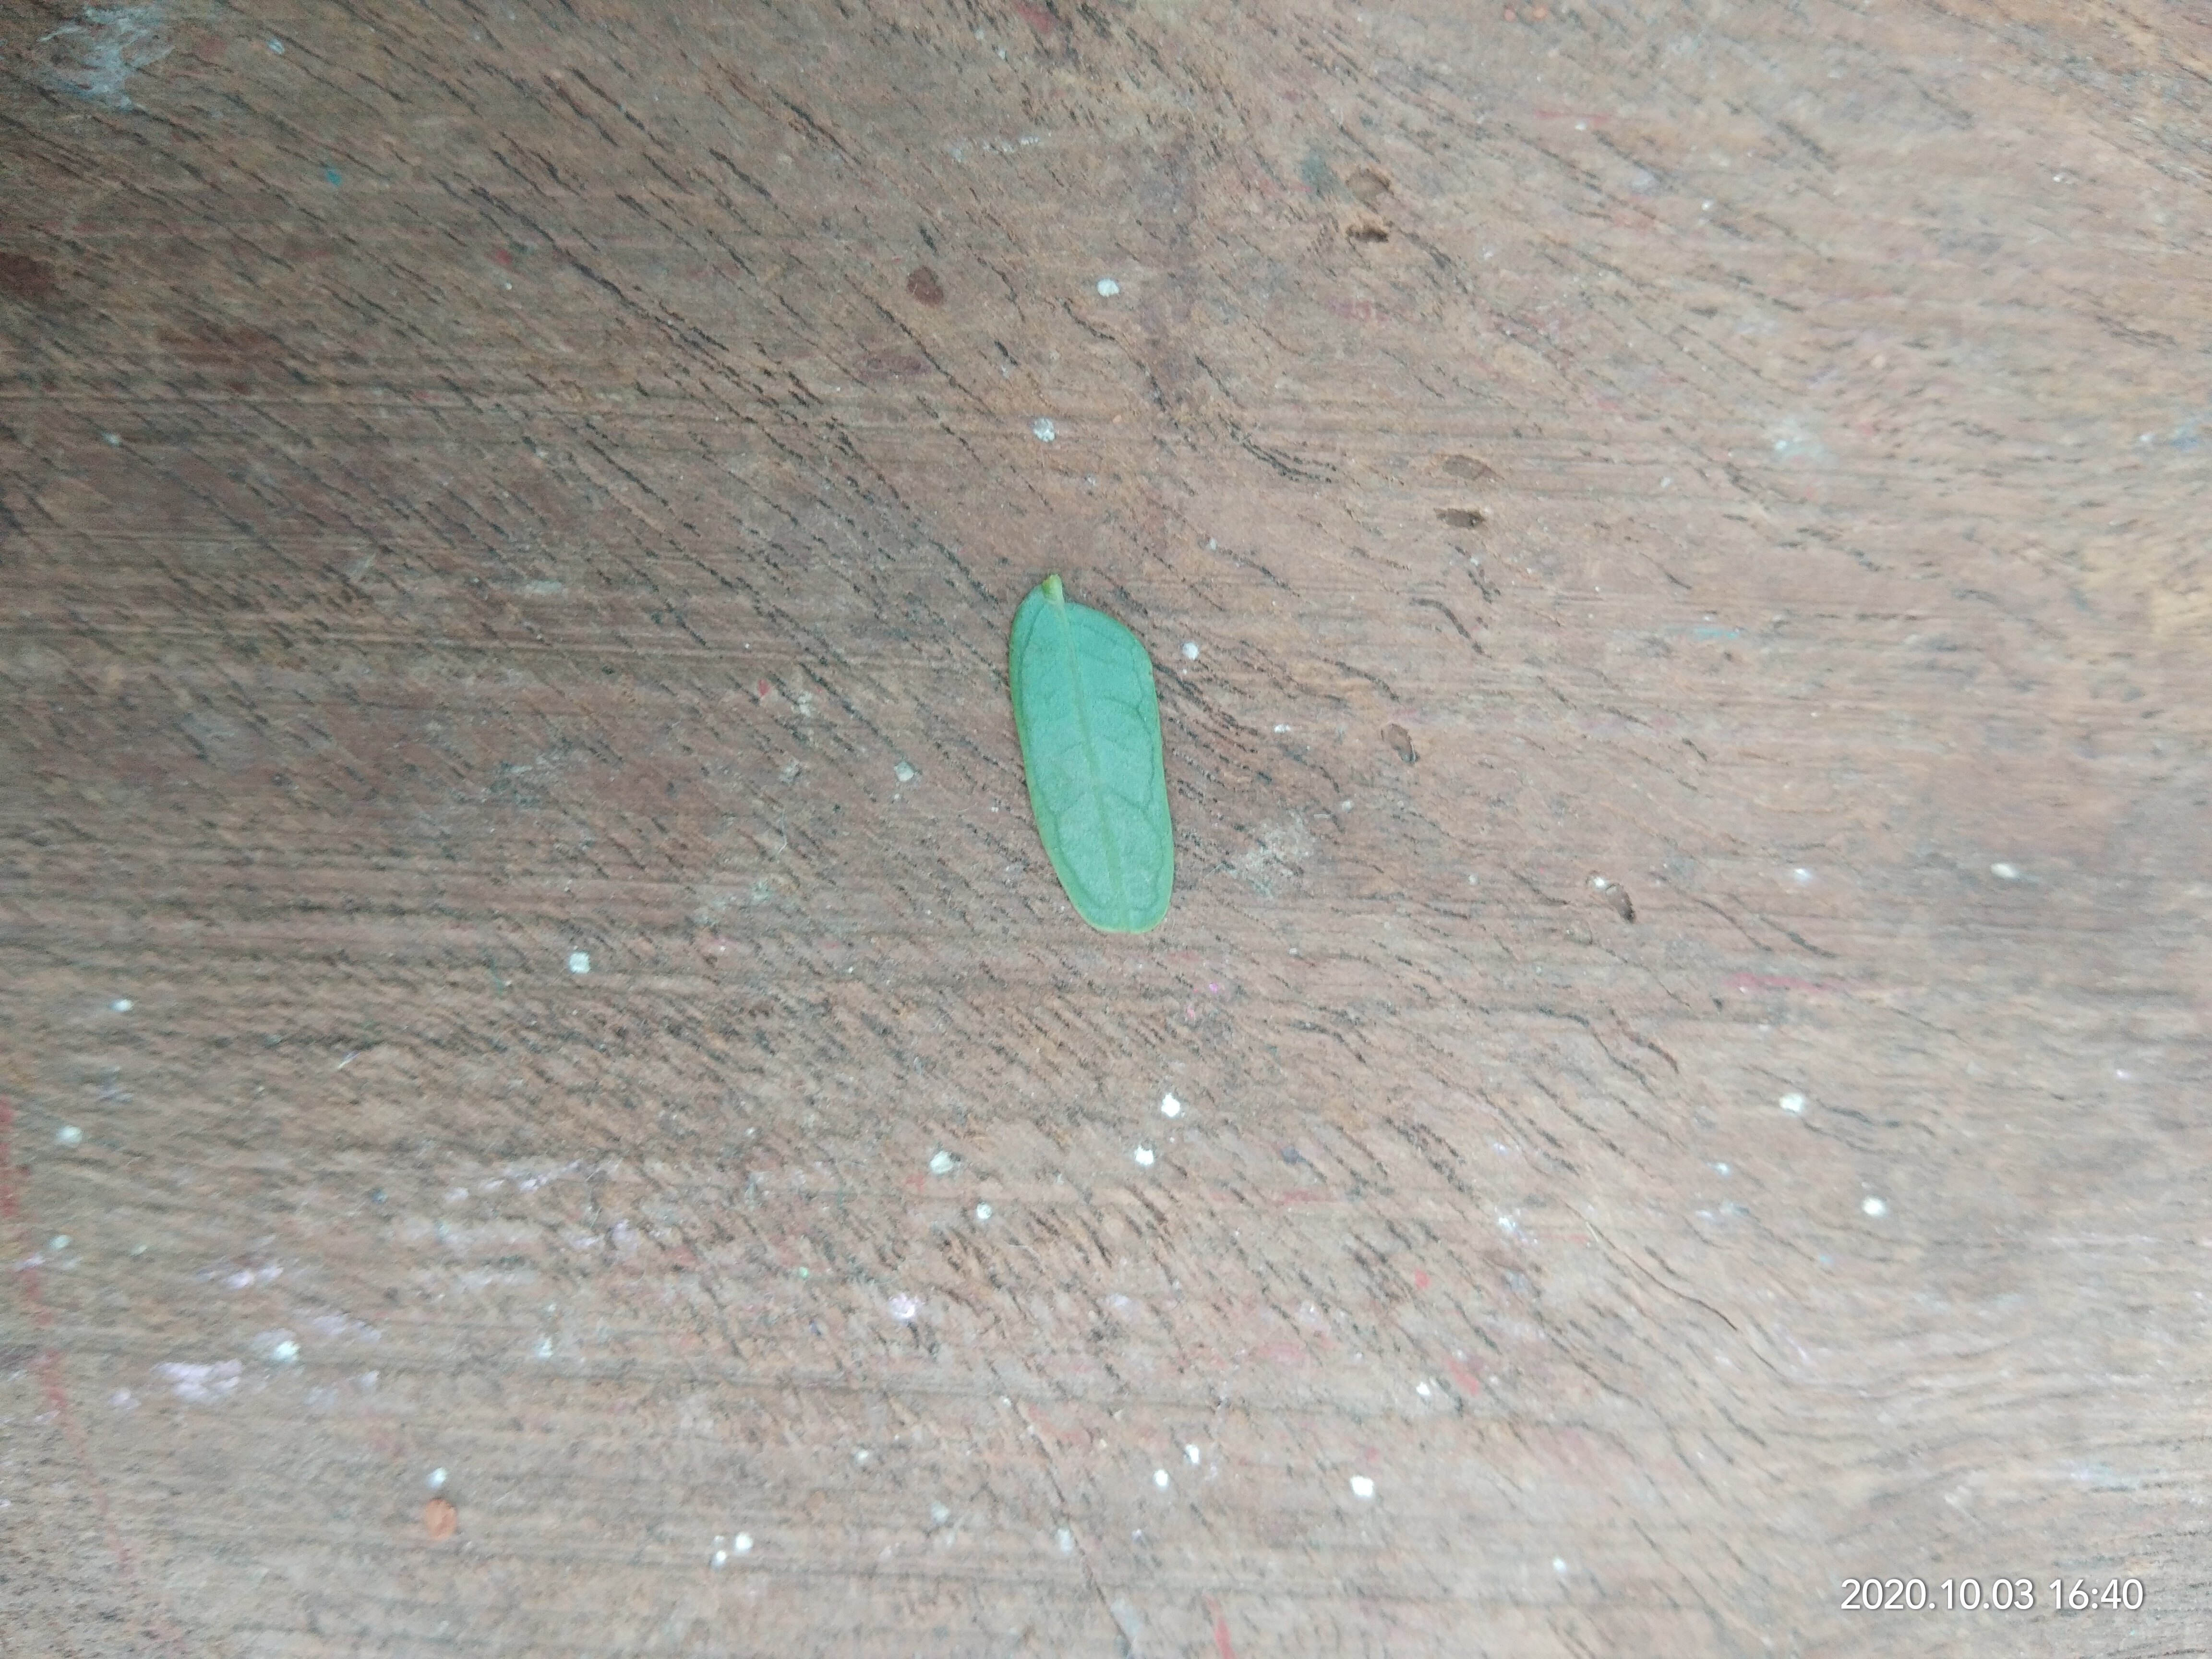
Plant: Tamarind